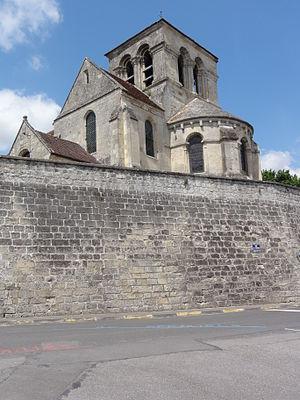
L'église Saint-Léger est une église située à Pernant, dans l'Aisne en France.
Pernant est une commune française située dans le département de l'Aisne, en région Hauts-de-France.